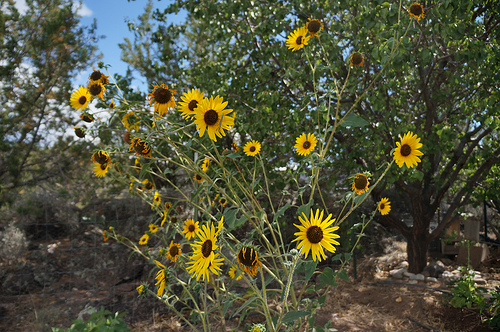
Flower: sunflower